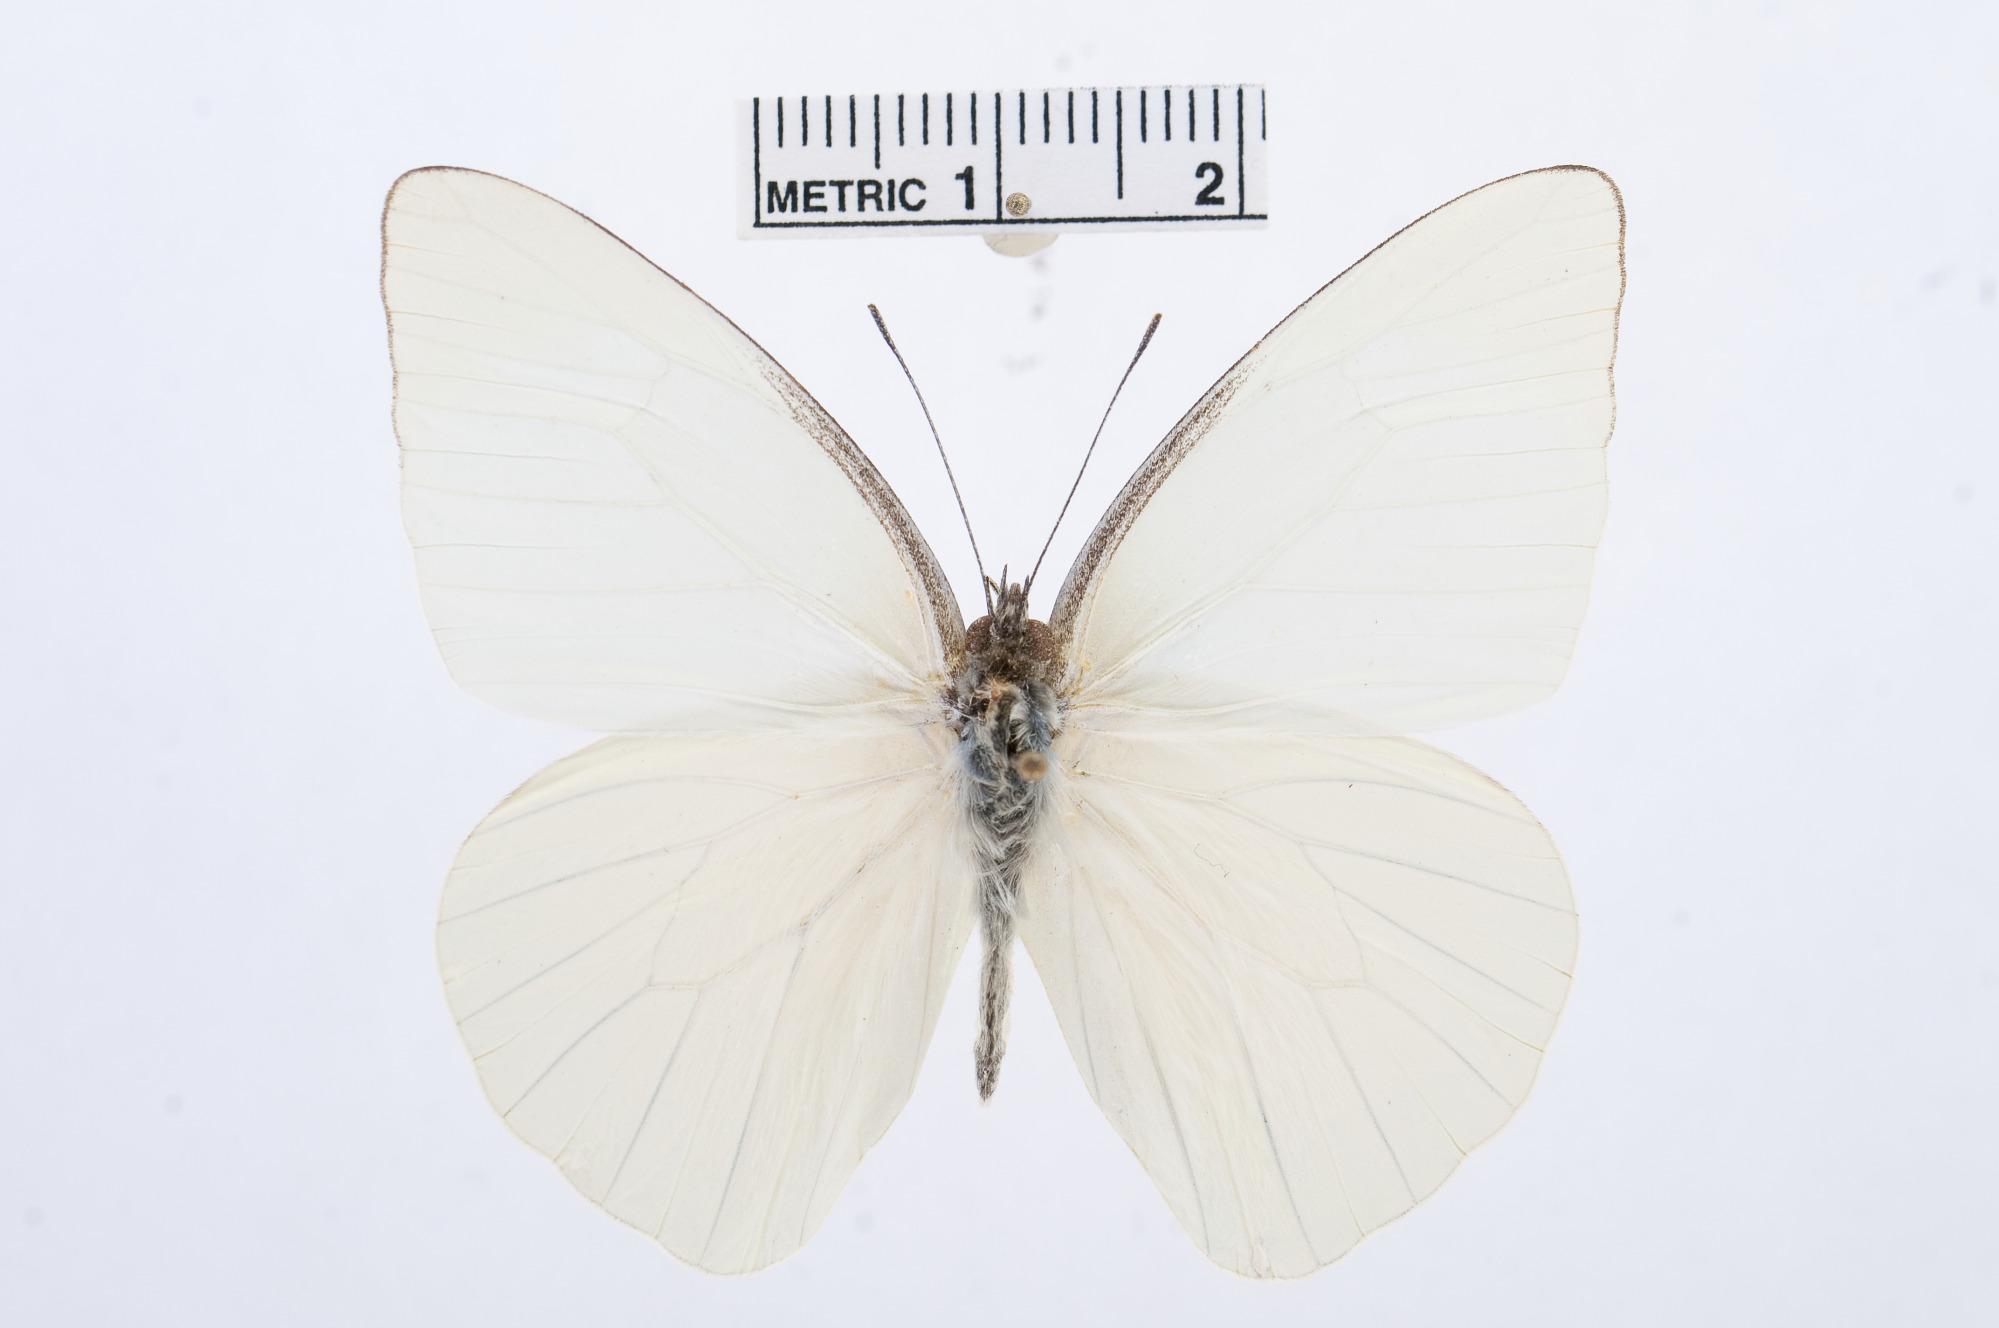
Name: Appias drusilla
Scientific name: Appias drusilla
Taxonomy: Animalia, Arthropoda, Hexapoda, Insecta, Lepidoptera, Pieridae, Pierinae